South Delhi Lok Sabha constituency

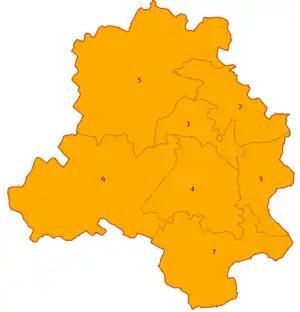
Political Map of Delhi showing Parliamentary constituencies as of 2024 elections.

South Delhi Lok Sabha constituency is one of the seven Lok Sabha constituencies in the Indian National Capital Territory of Delhi. This constituency came into existence in 1966.